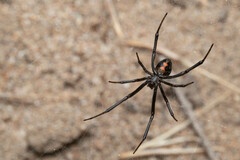
Species: Lactrodectus_hesperus